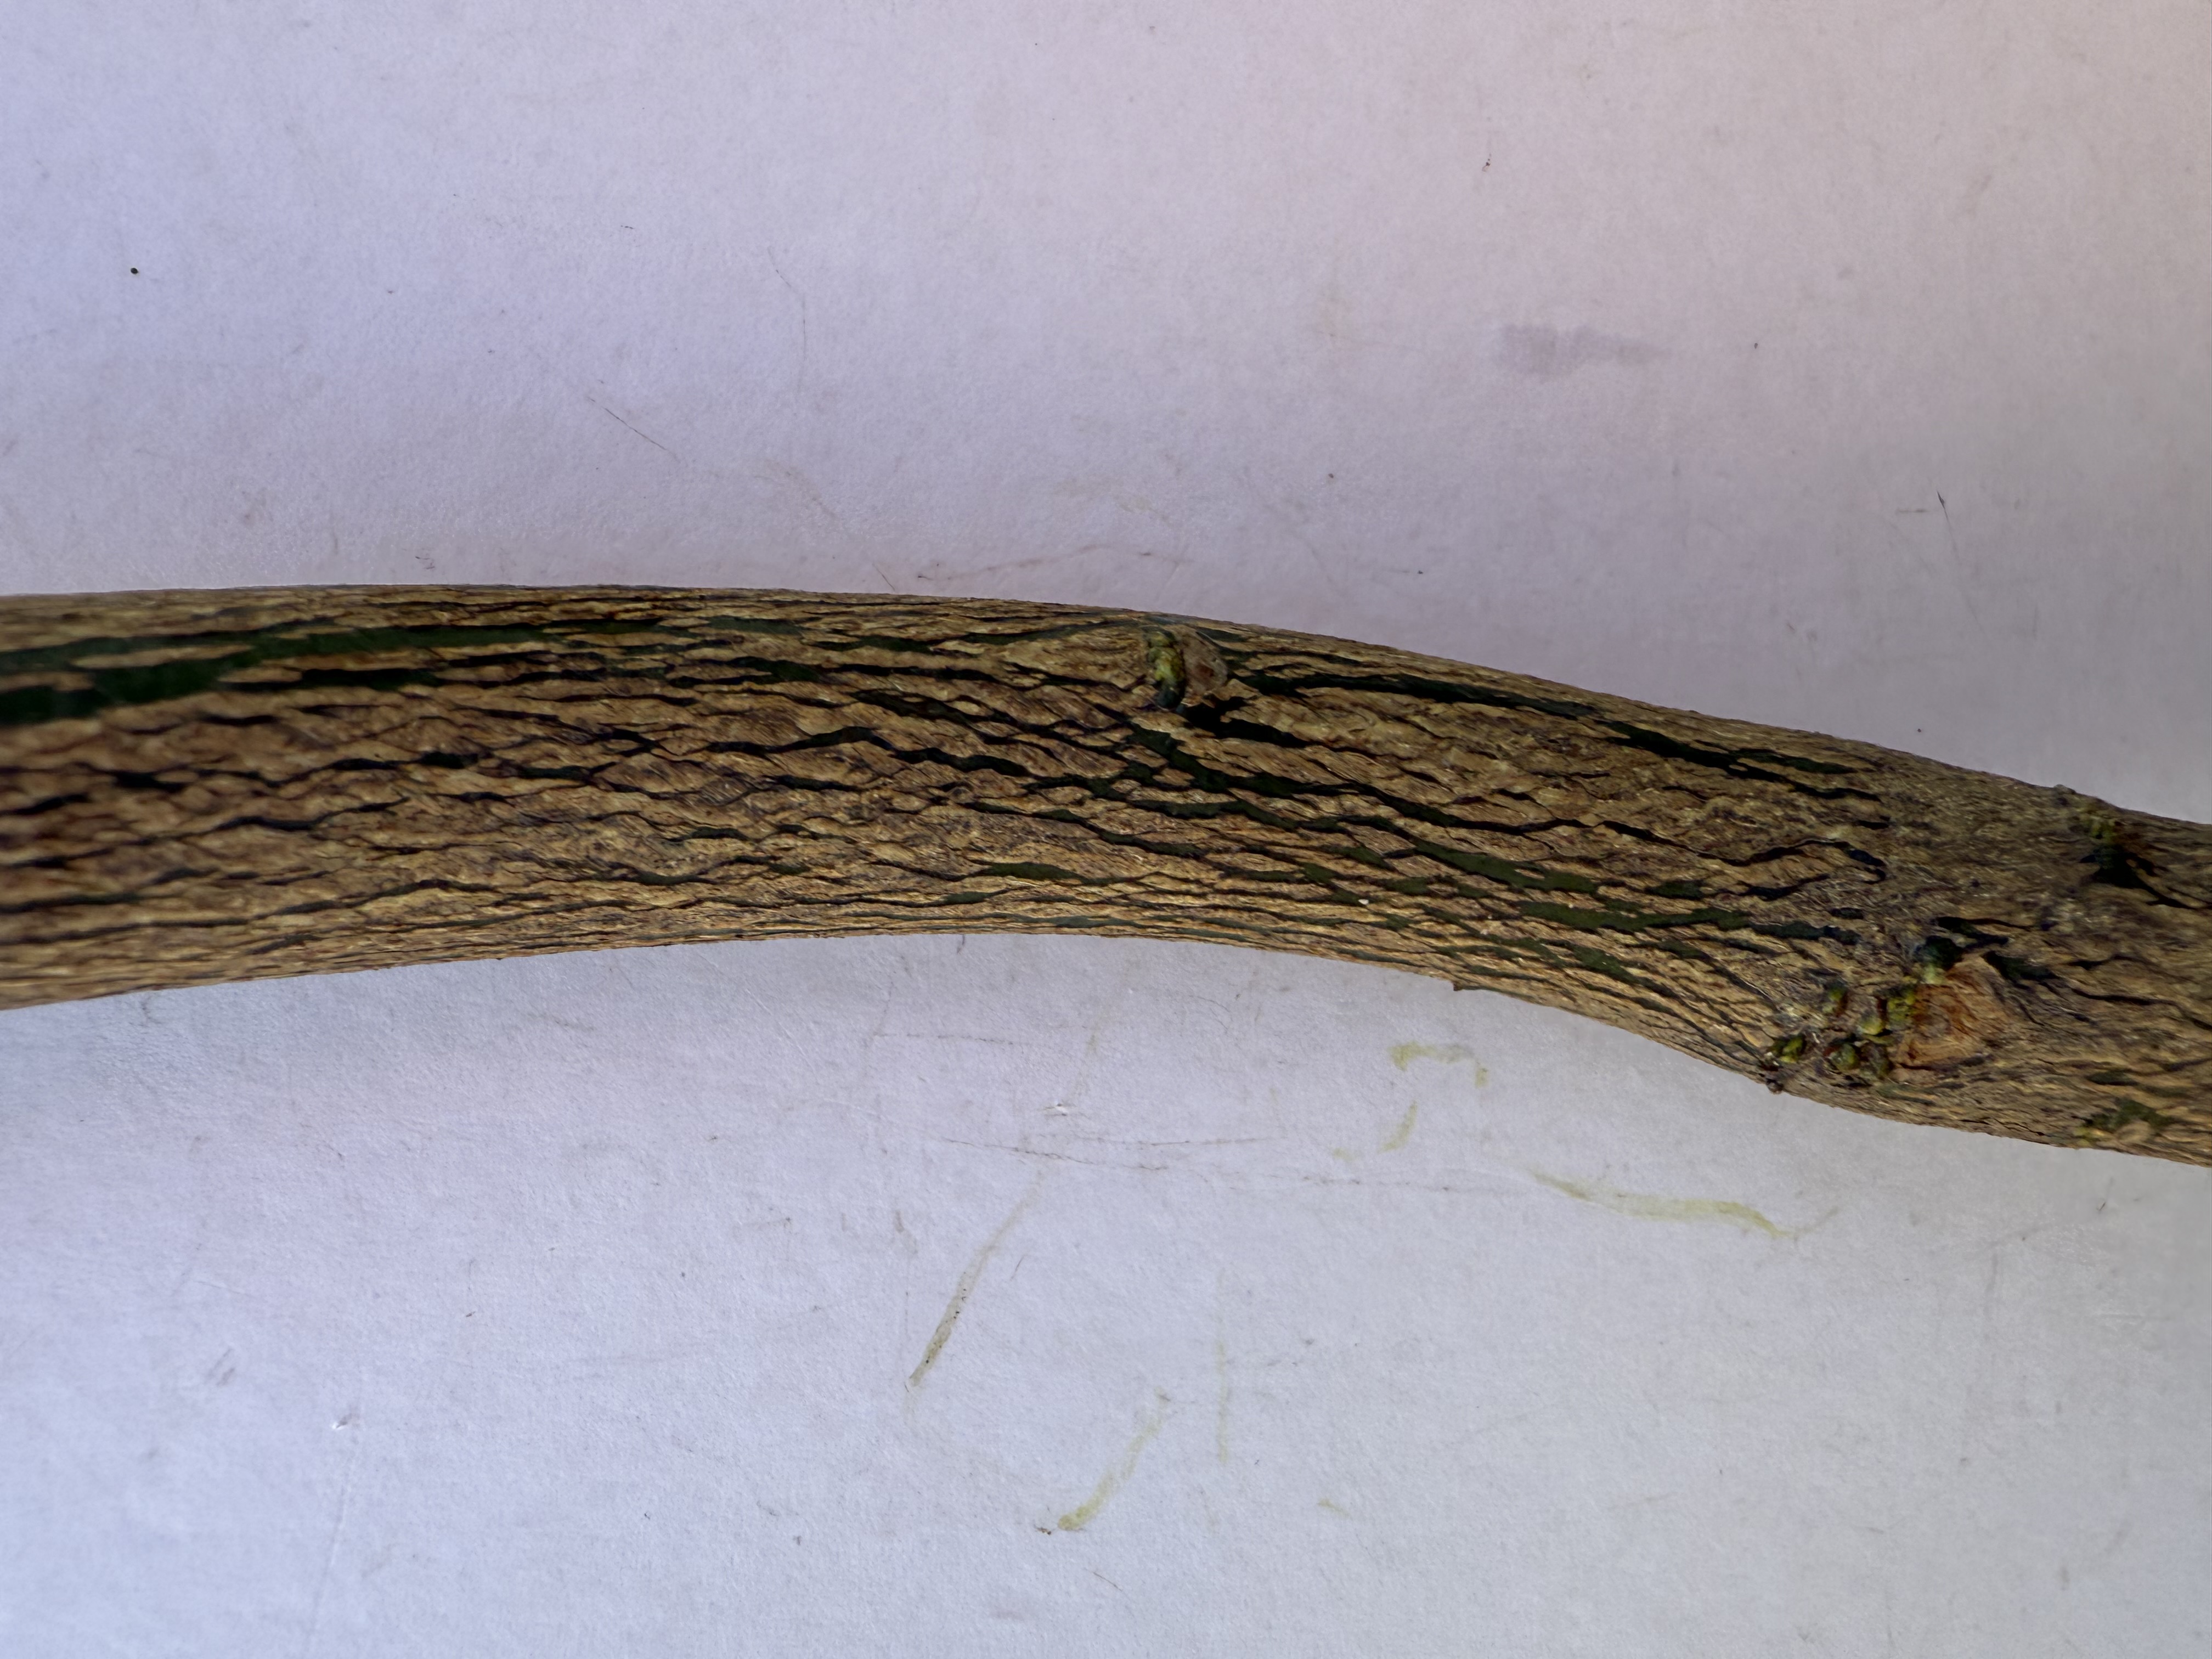
Variety: Orange